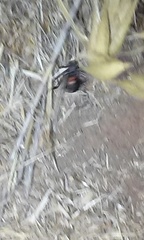
Species: Lactrodectus_hesperus